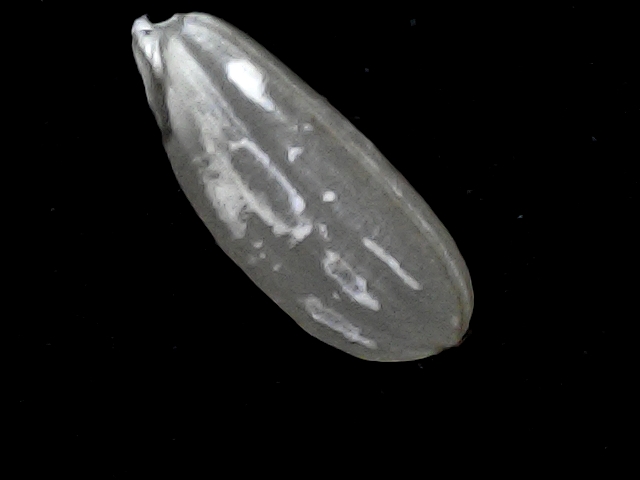
Rice variety: BD51